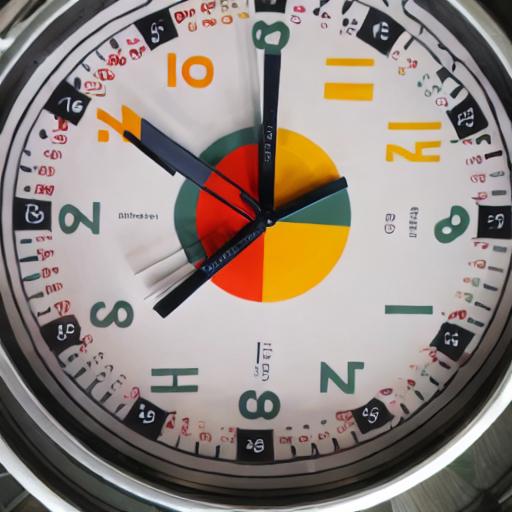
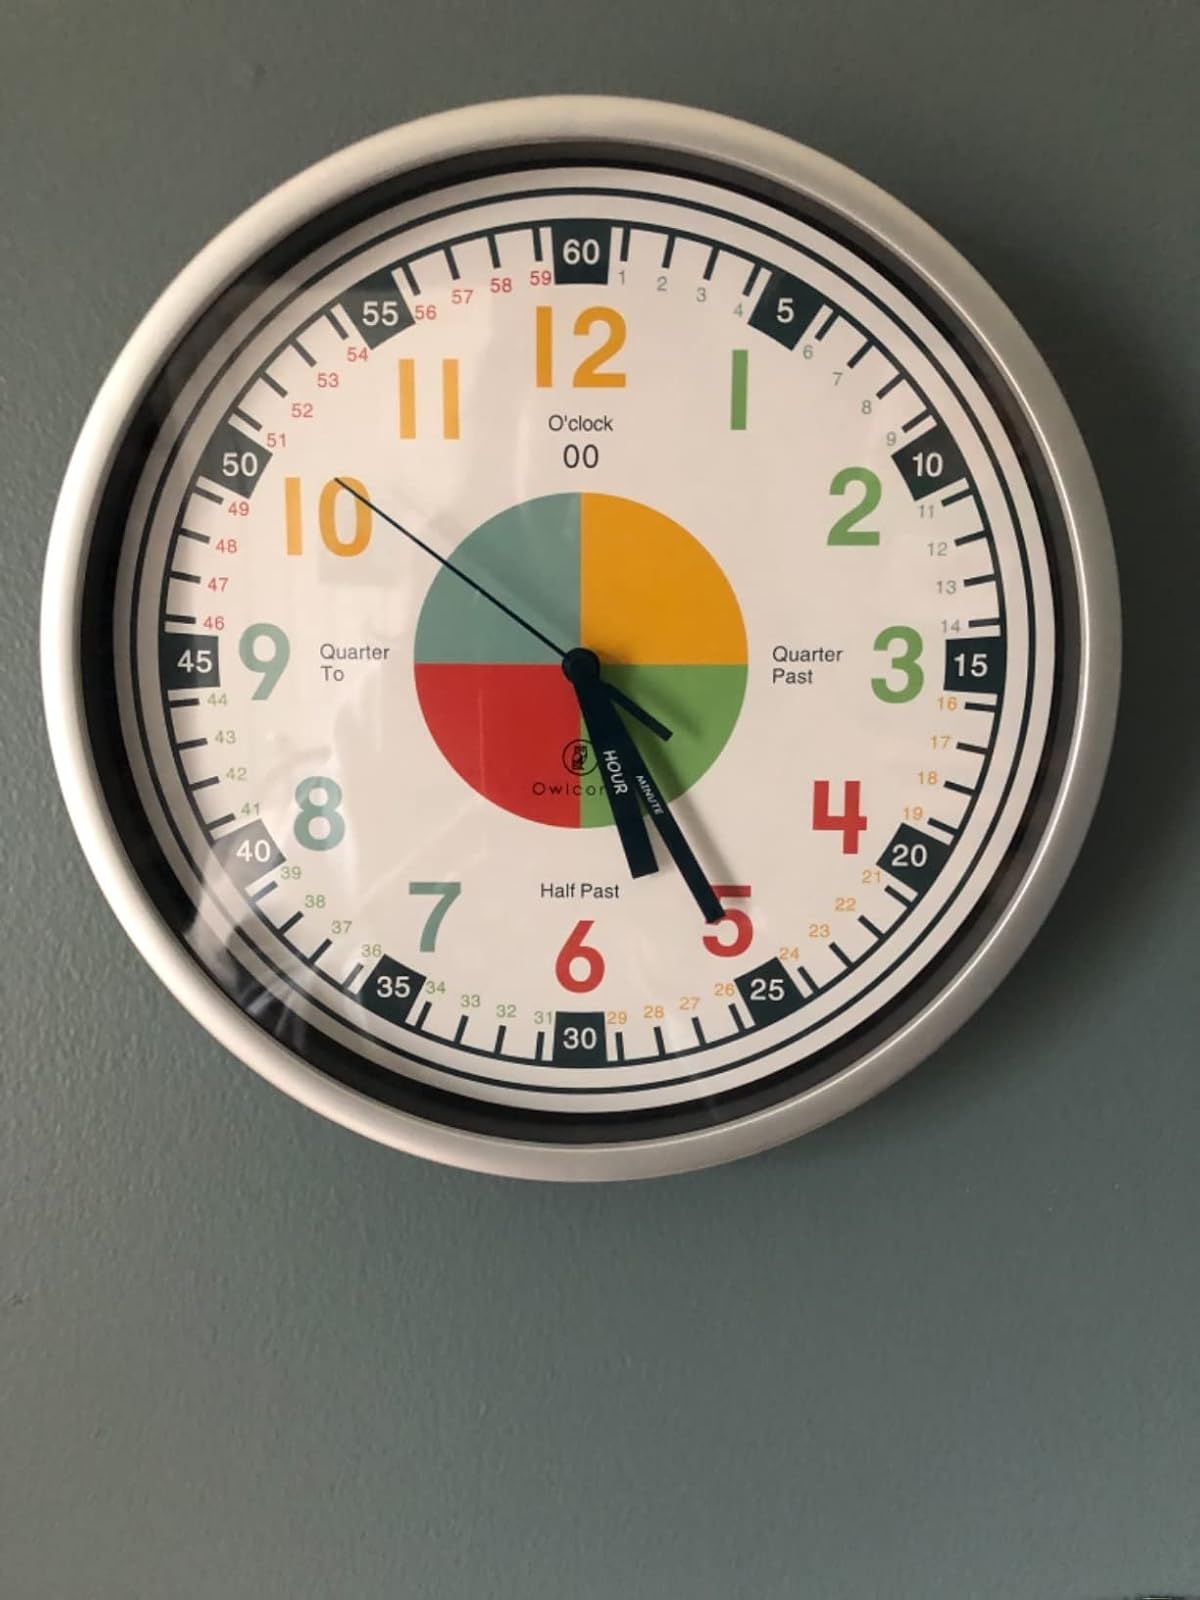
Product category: clock
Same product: no